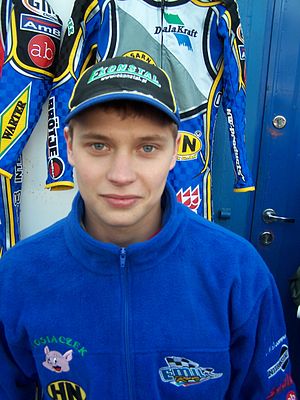
Emil Sajfutdinov
Emil Sayfutdinov
Emil Damirovitj Sajfutdinov er en russisk speedwaykører.